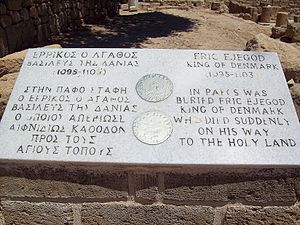
Erik Ejegod
Erik Ejegods grav på Cypern
Erik Ejegod var Danmarks konge 1095-1103. Han oprettede et ærkebispesæde i Lund og fik sin bror Knud den Hellige helgenkåret.